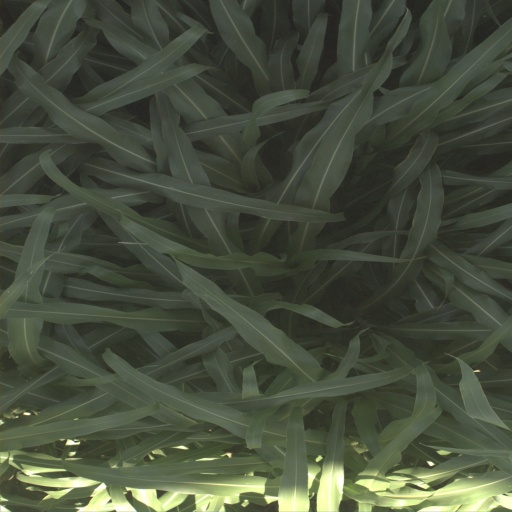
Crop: sorghum